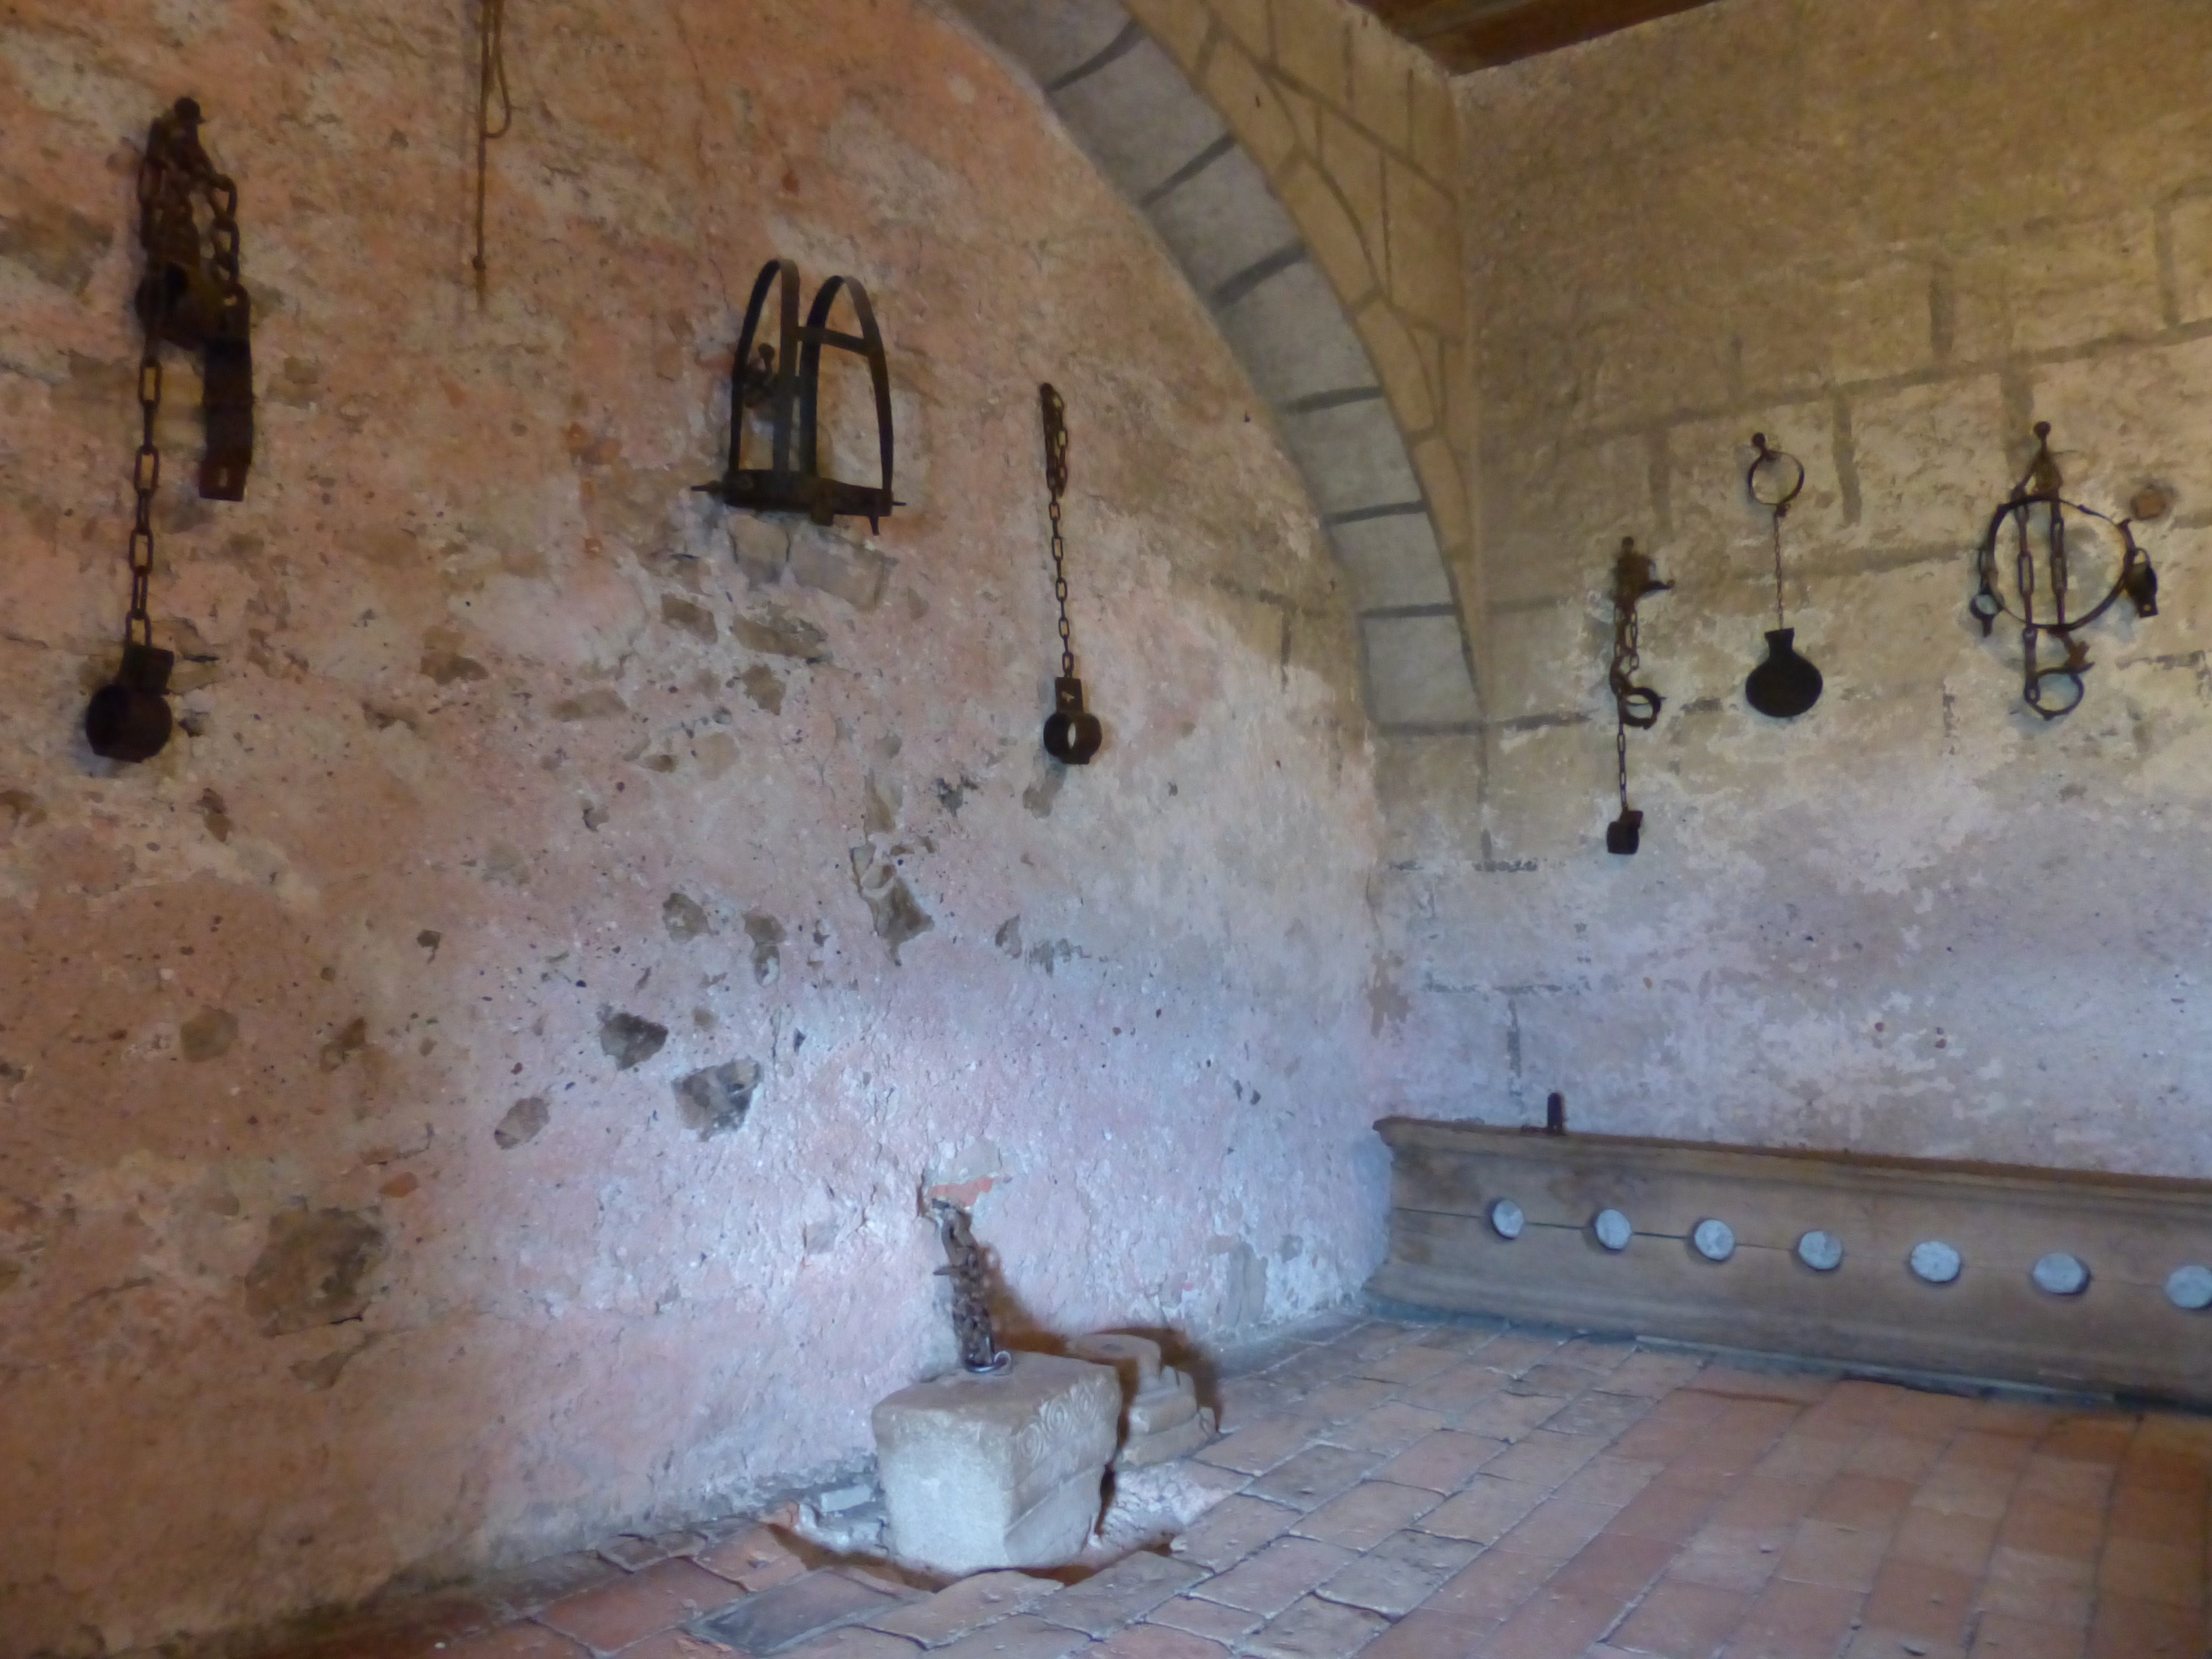
floor, wall, dark, castle, room, fortress, creepy, vault, torture, middle ages, salzburg, keller, hohensalzburg fortress, ancient history, torture chamber, instruments of torture, castle cellar, castle hohensalzburg